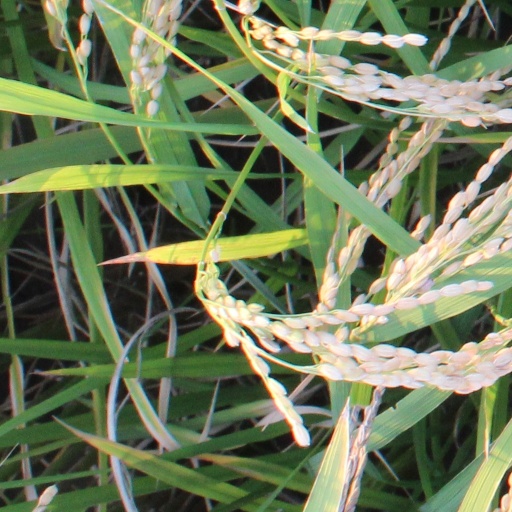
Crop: rice